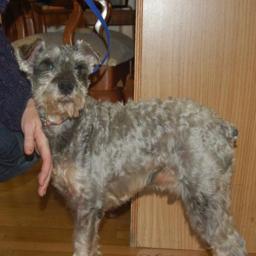
Animal: dogs